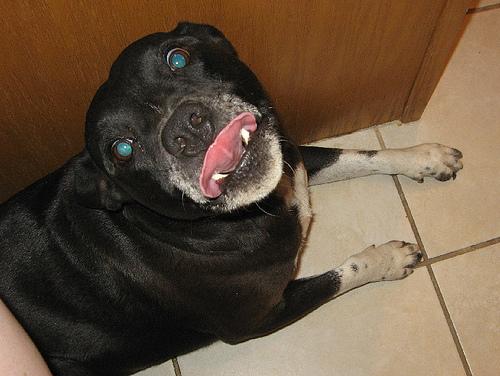
Breed: staffordshire bull terrier